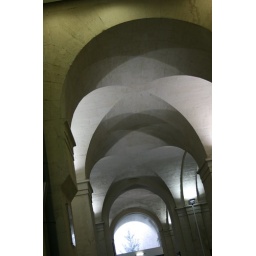
This is the ancient building that is the train station in Nimes